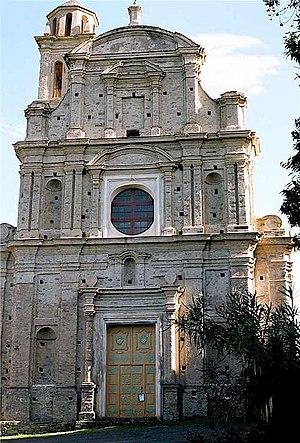
Cet article recense les monuments historiques de la Haute-Corse, en France.
Carcheto-Brustico est une commune française située dans la circonscription départementale de la Haute-Corse et le territoire de la collectivité de Corse. Le village appartient à la piève d'Orezza, en Castagniccia.
L'église Sainte-Marguerite est une église catholique située à Carcheto-Brustico, en France.